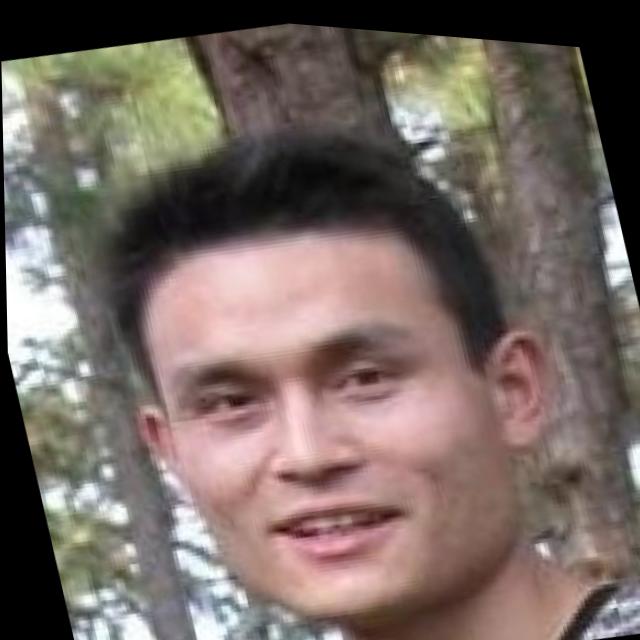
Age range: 21-44